Po (river)

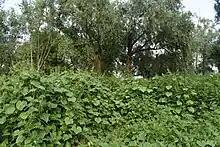
Protected ecological rebalancing area on the Stellata in Mesola and Cavo Napoleonico

In 2009 the water board began its Integrated River Basin Management Plan to meet the European Union (EU) Water Framework Directive, 2000/60/EC. This takes in water management and flood risk plans antecedent. Between 2009 and 2015 the Po Valley Project (the implementation of the plan) took more than 60 measures, notably to: heighten and strengthen levees, increase flood-meadows, resume natural sediment transport and deposition points, enlarge wetlands, afforest, re-nature, promote biodiversity and recreational use.